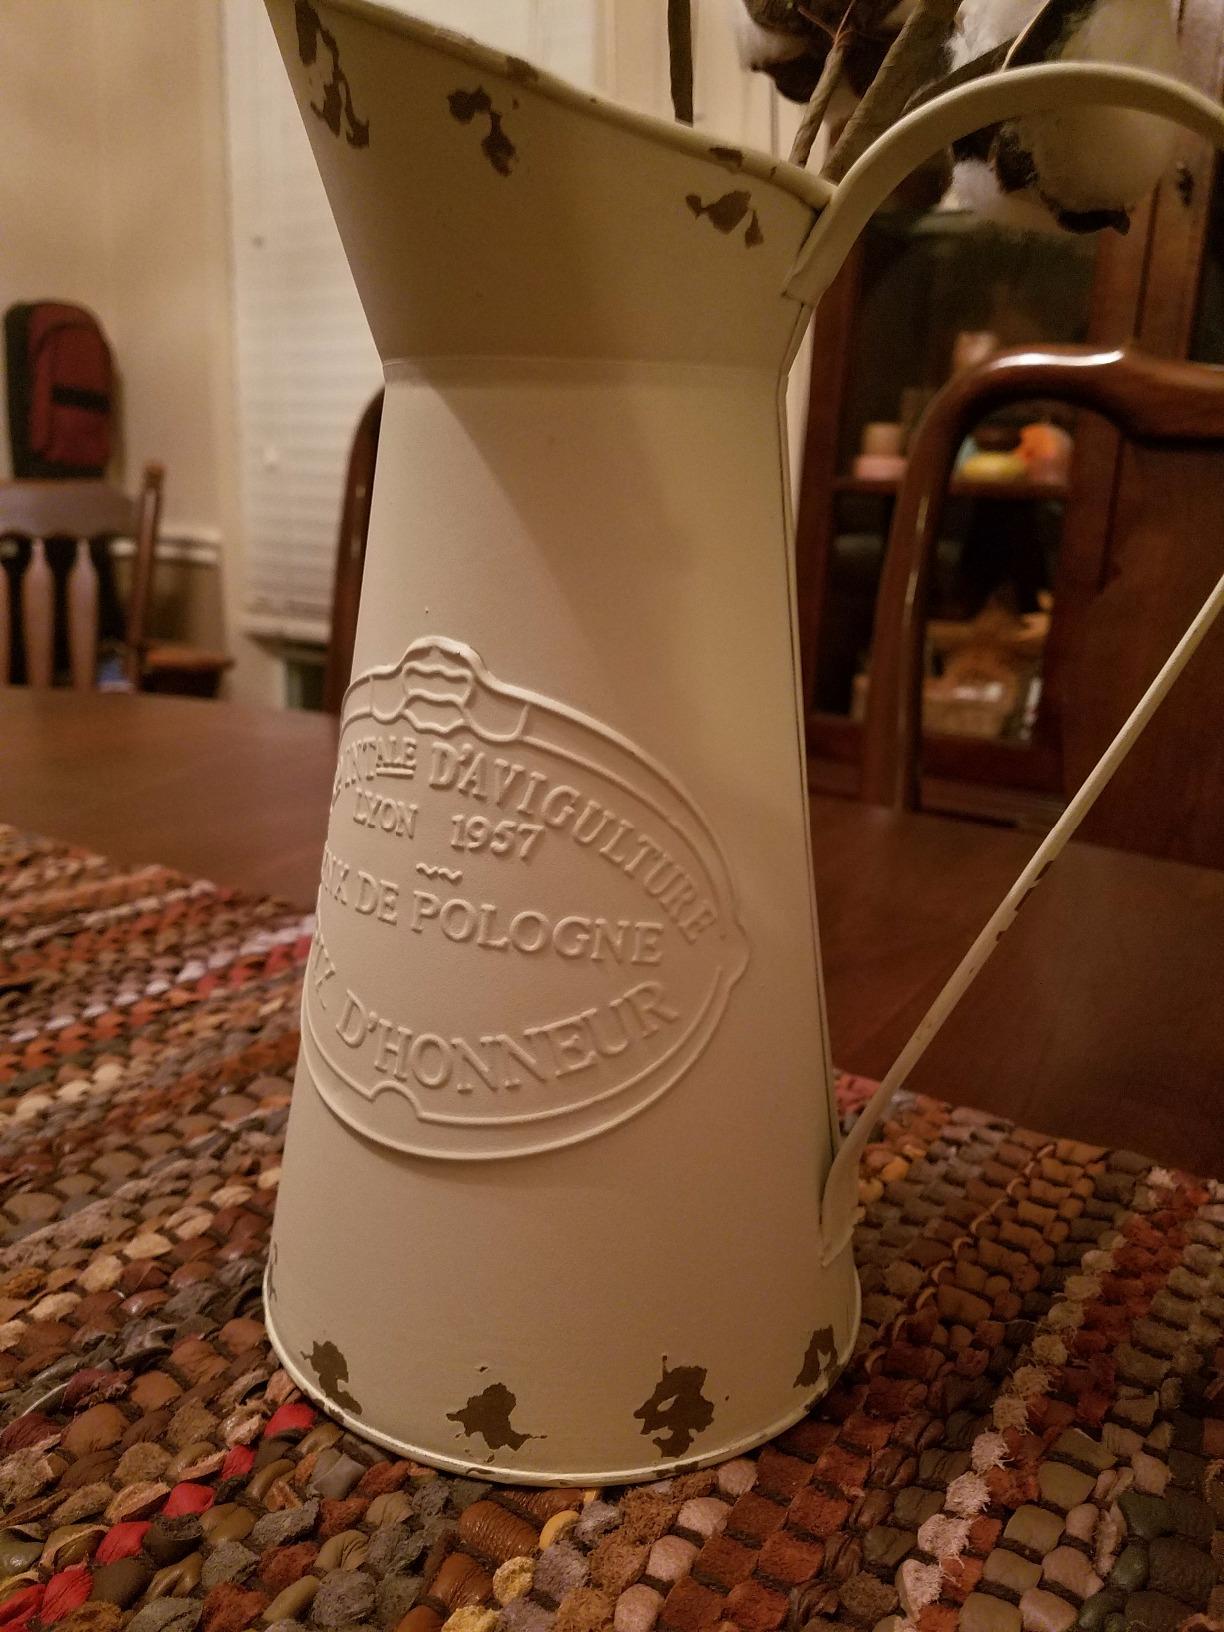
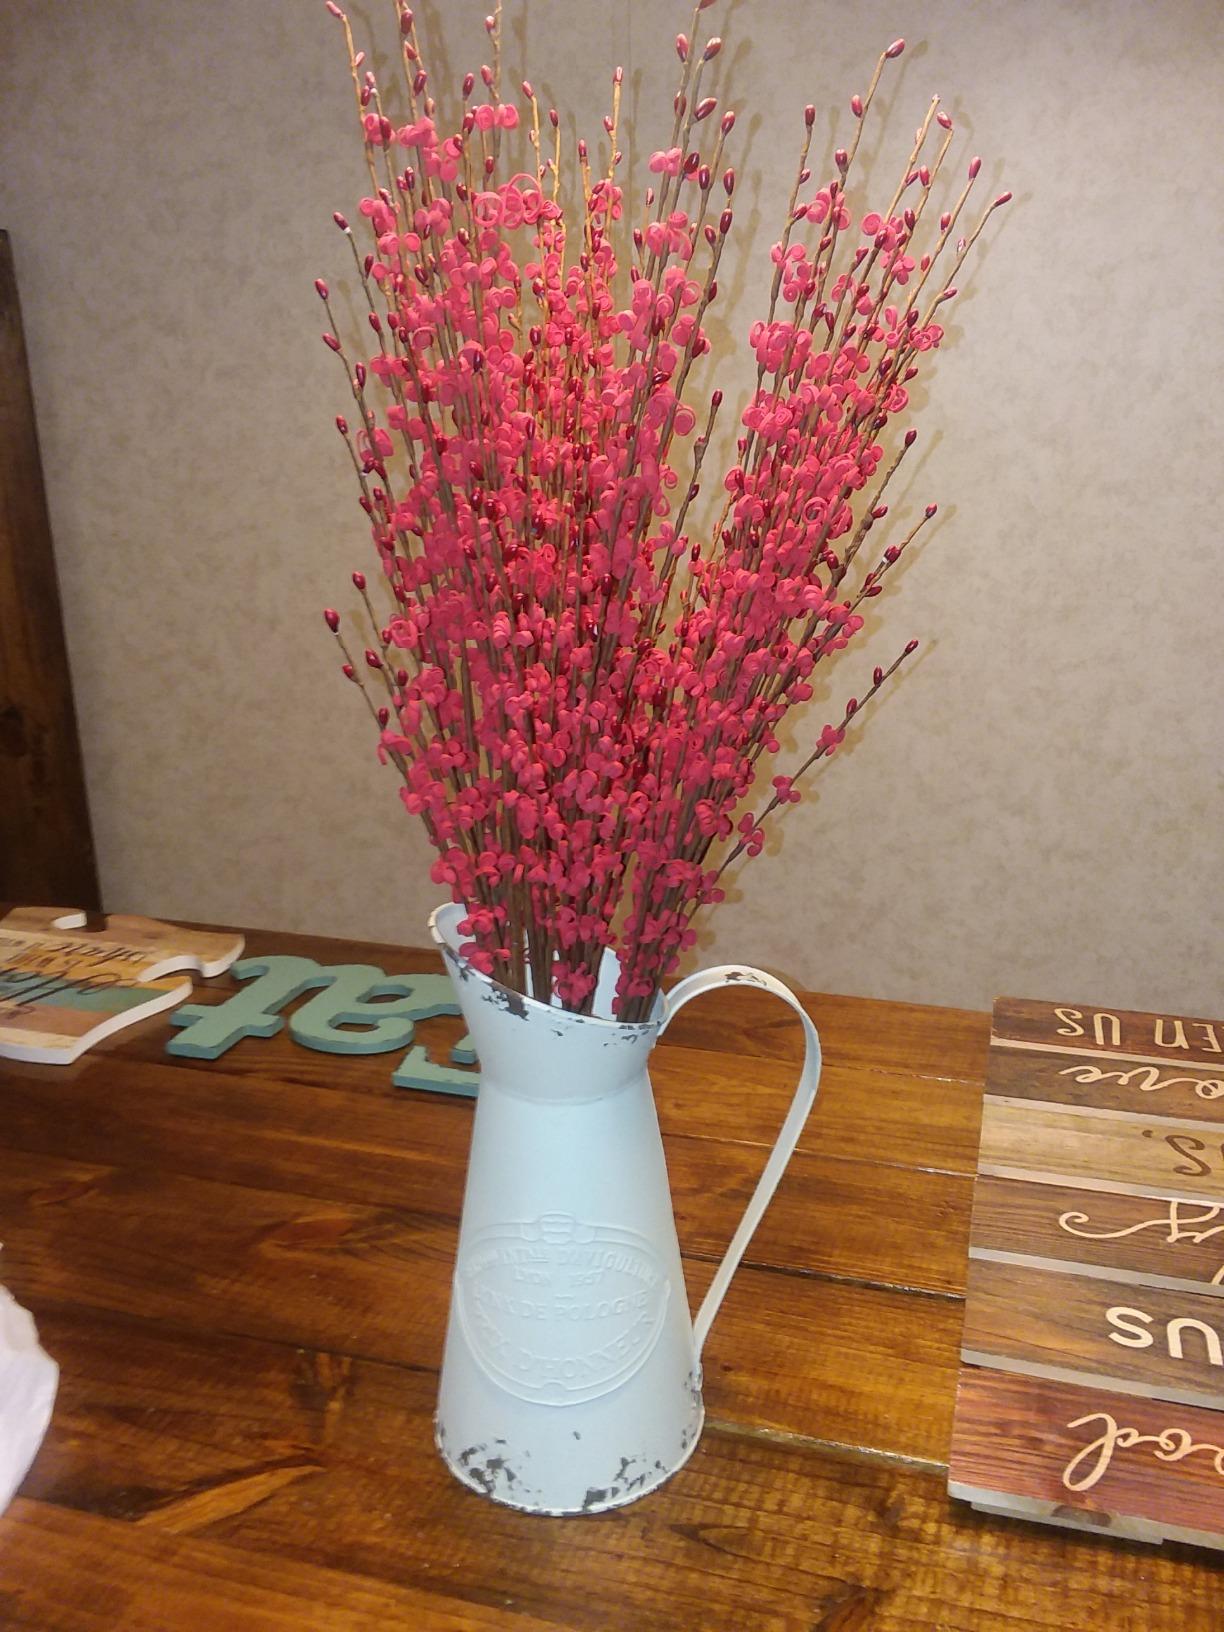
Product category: vase
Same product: yes